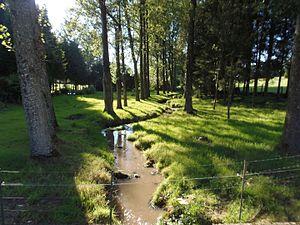
Sourdeval (Normandie, France). La Sée Rousse à l'Aubesnière.
La Sée est un fleuve côtier normand qui se jette dans la baie du Mont-Saint-Michel, rejoignant dans cette dernière la Sélune, autre fleuve du sud du département de la Manche.